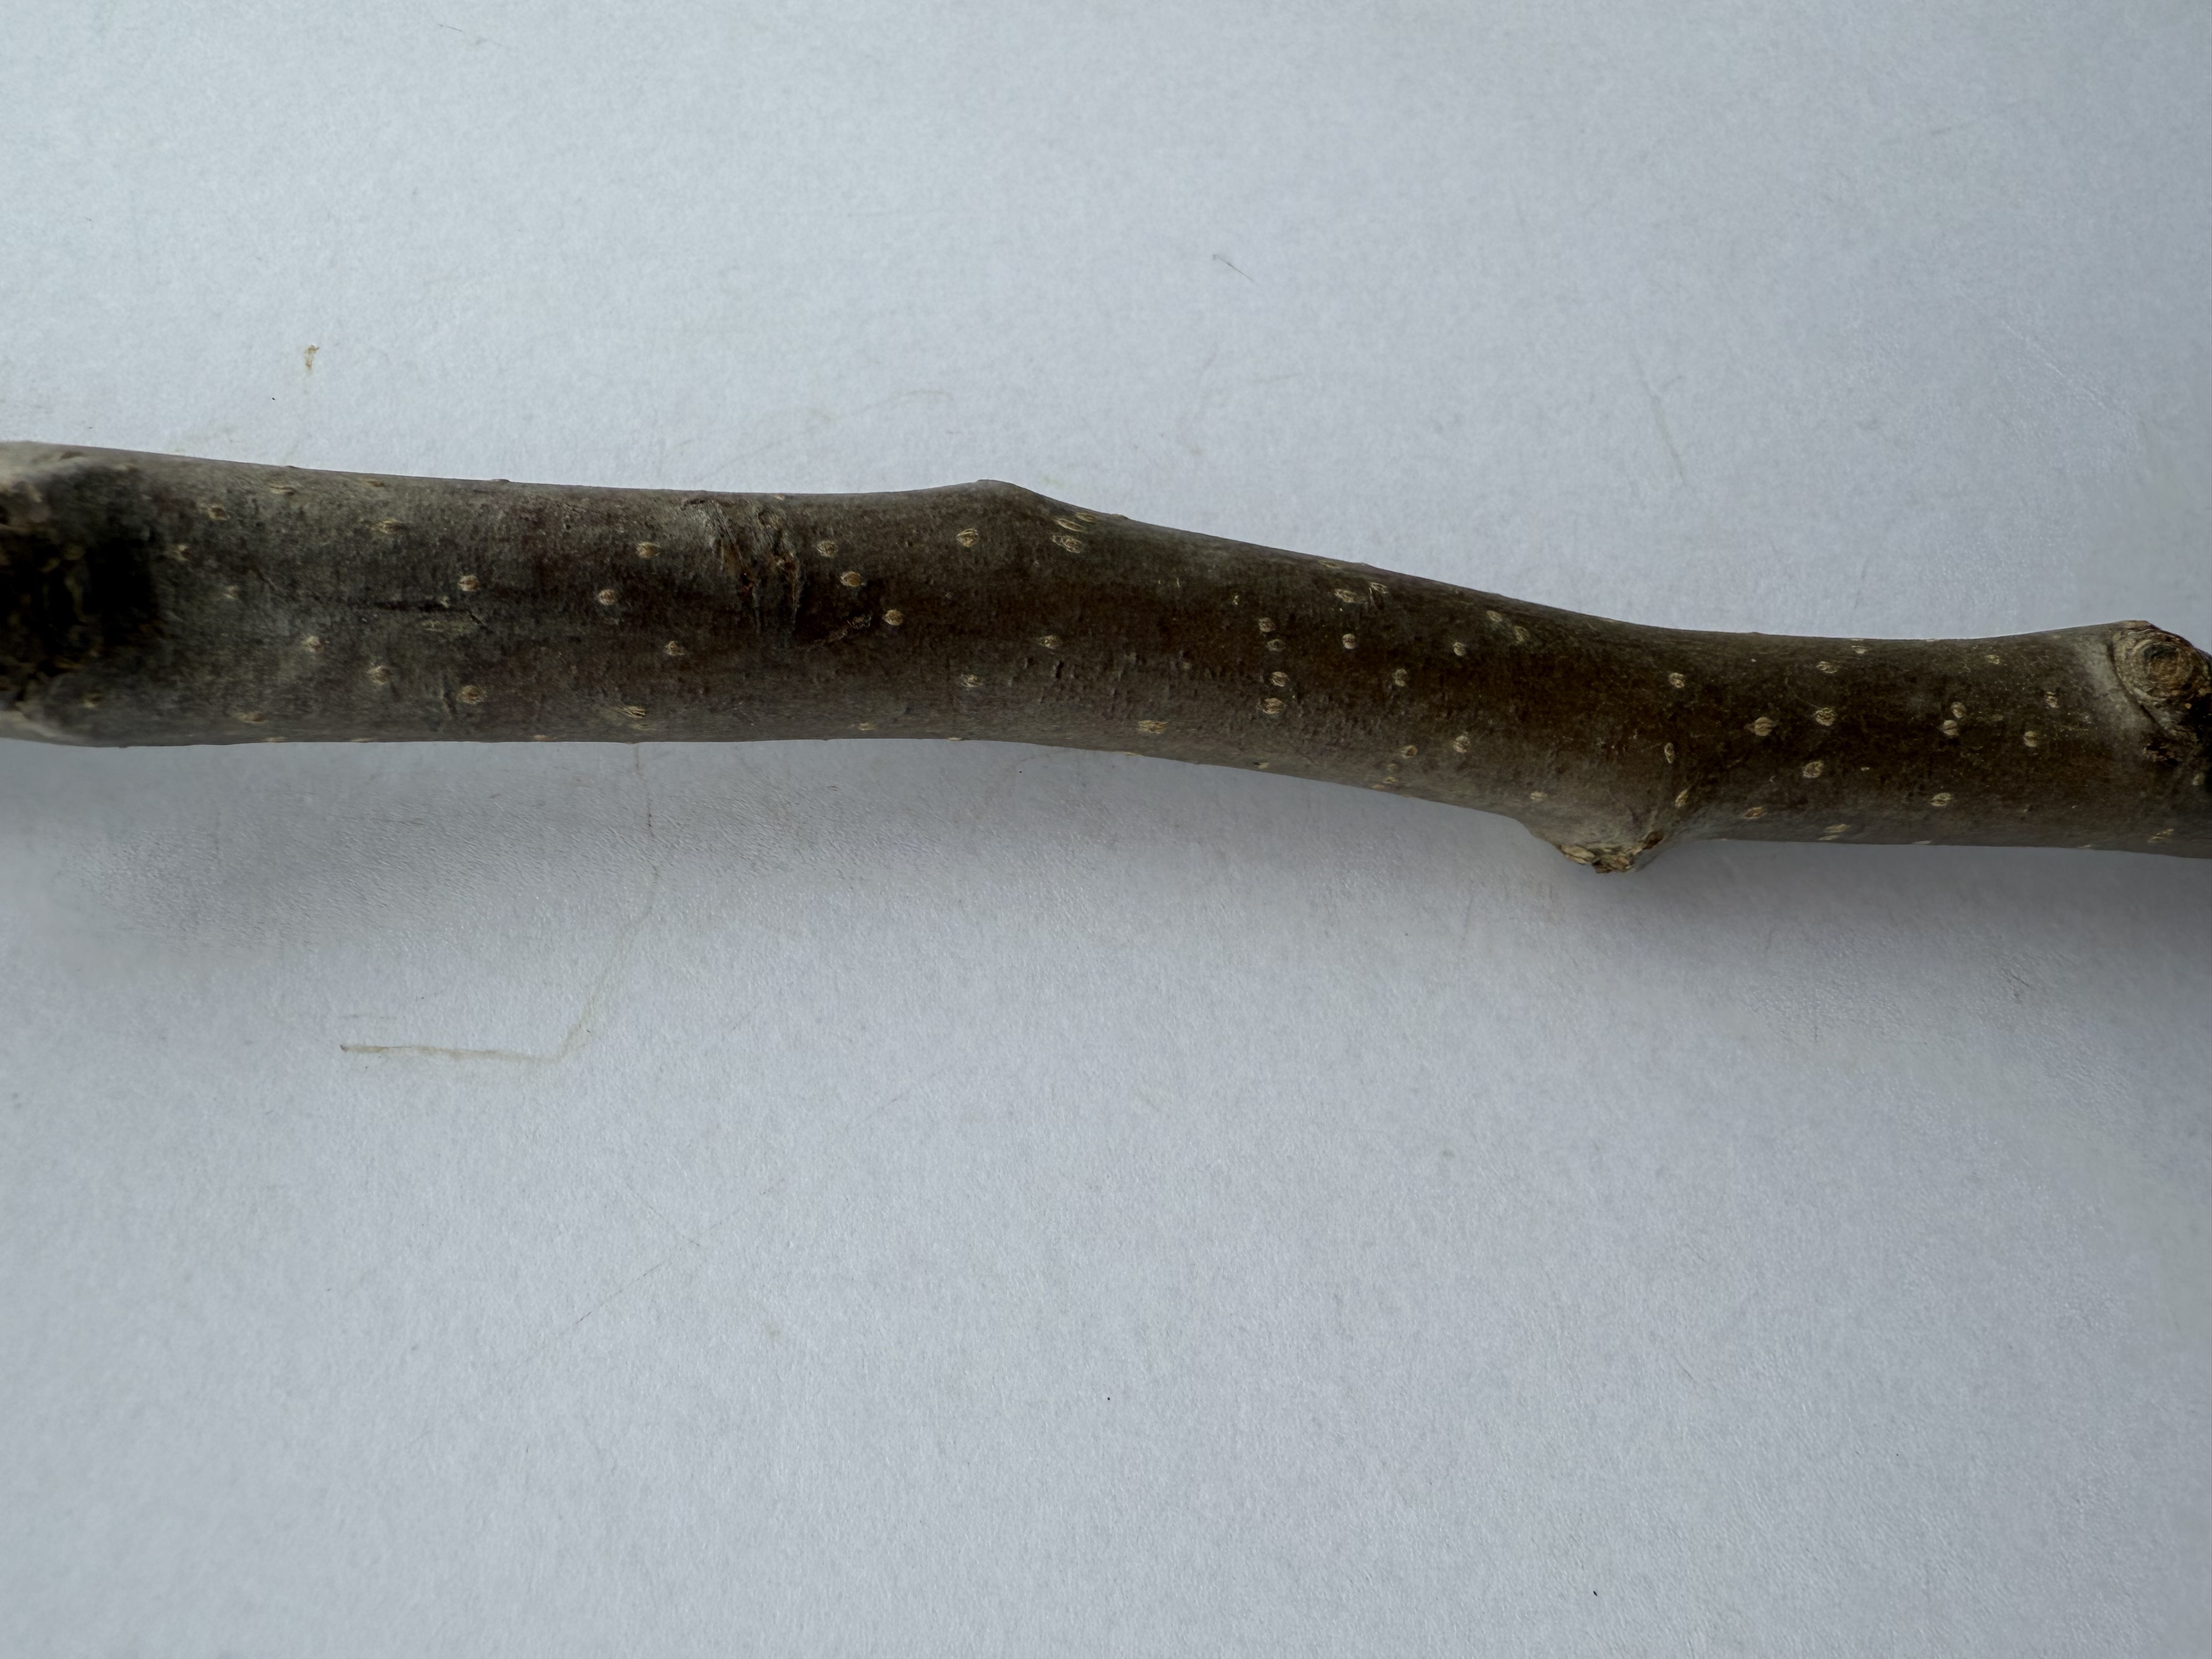
Variety: Akca Pear